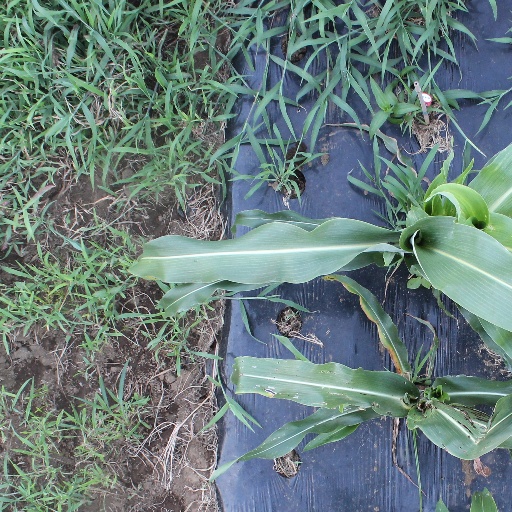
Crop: sorghum